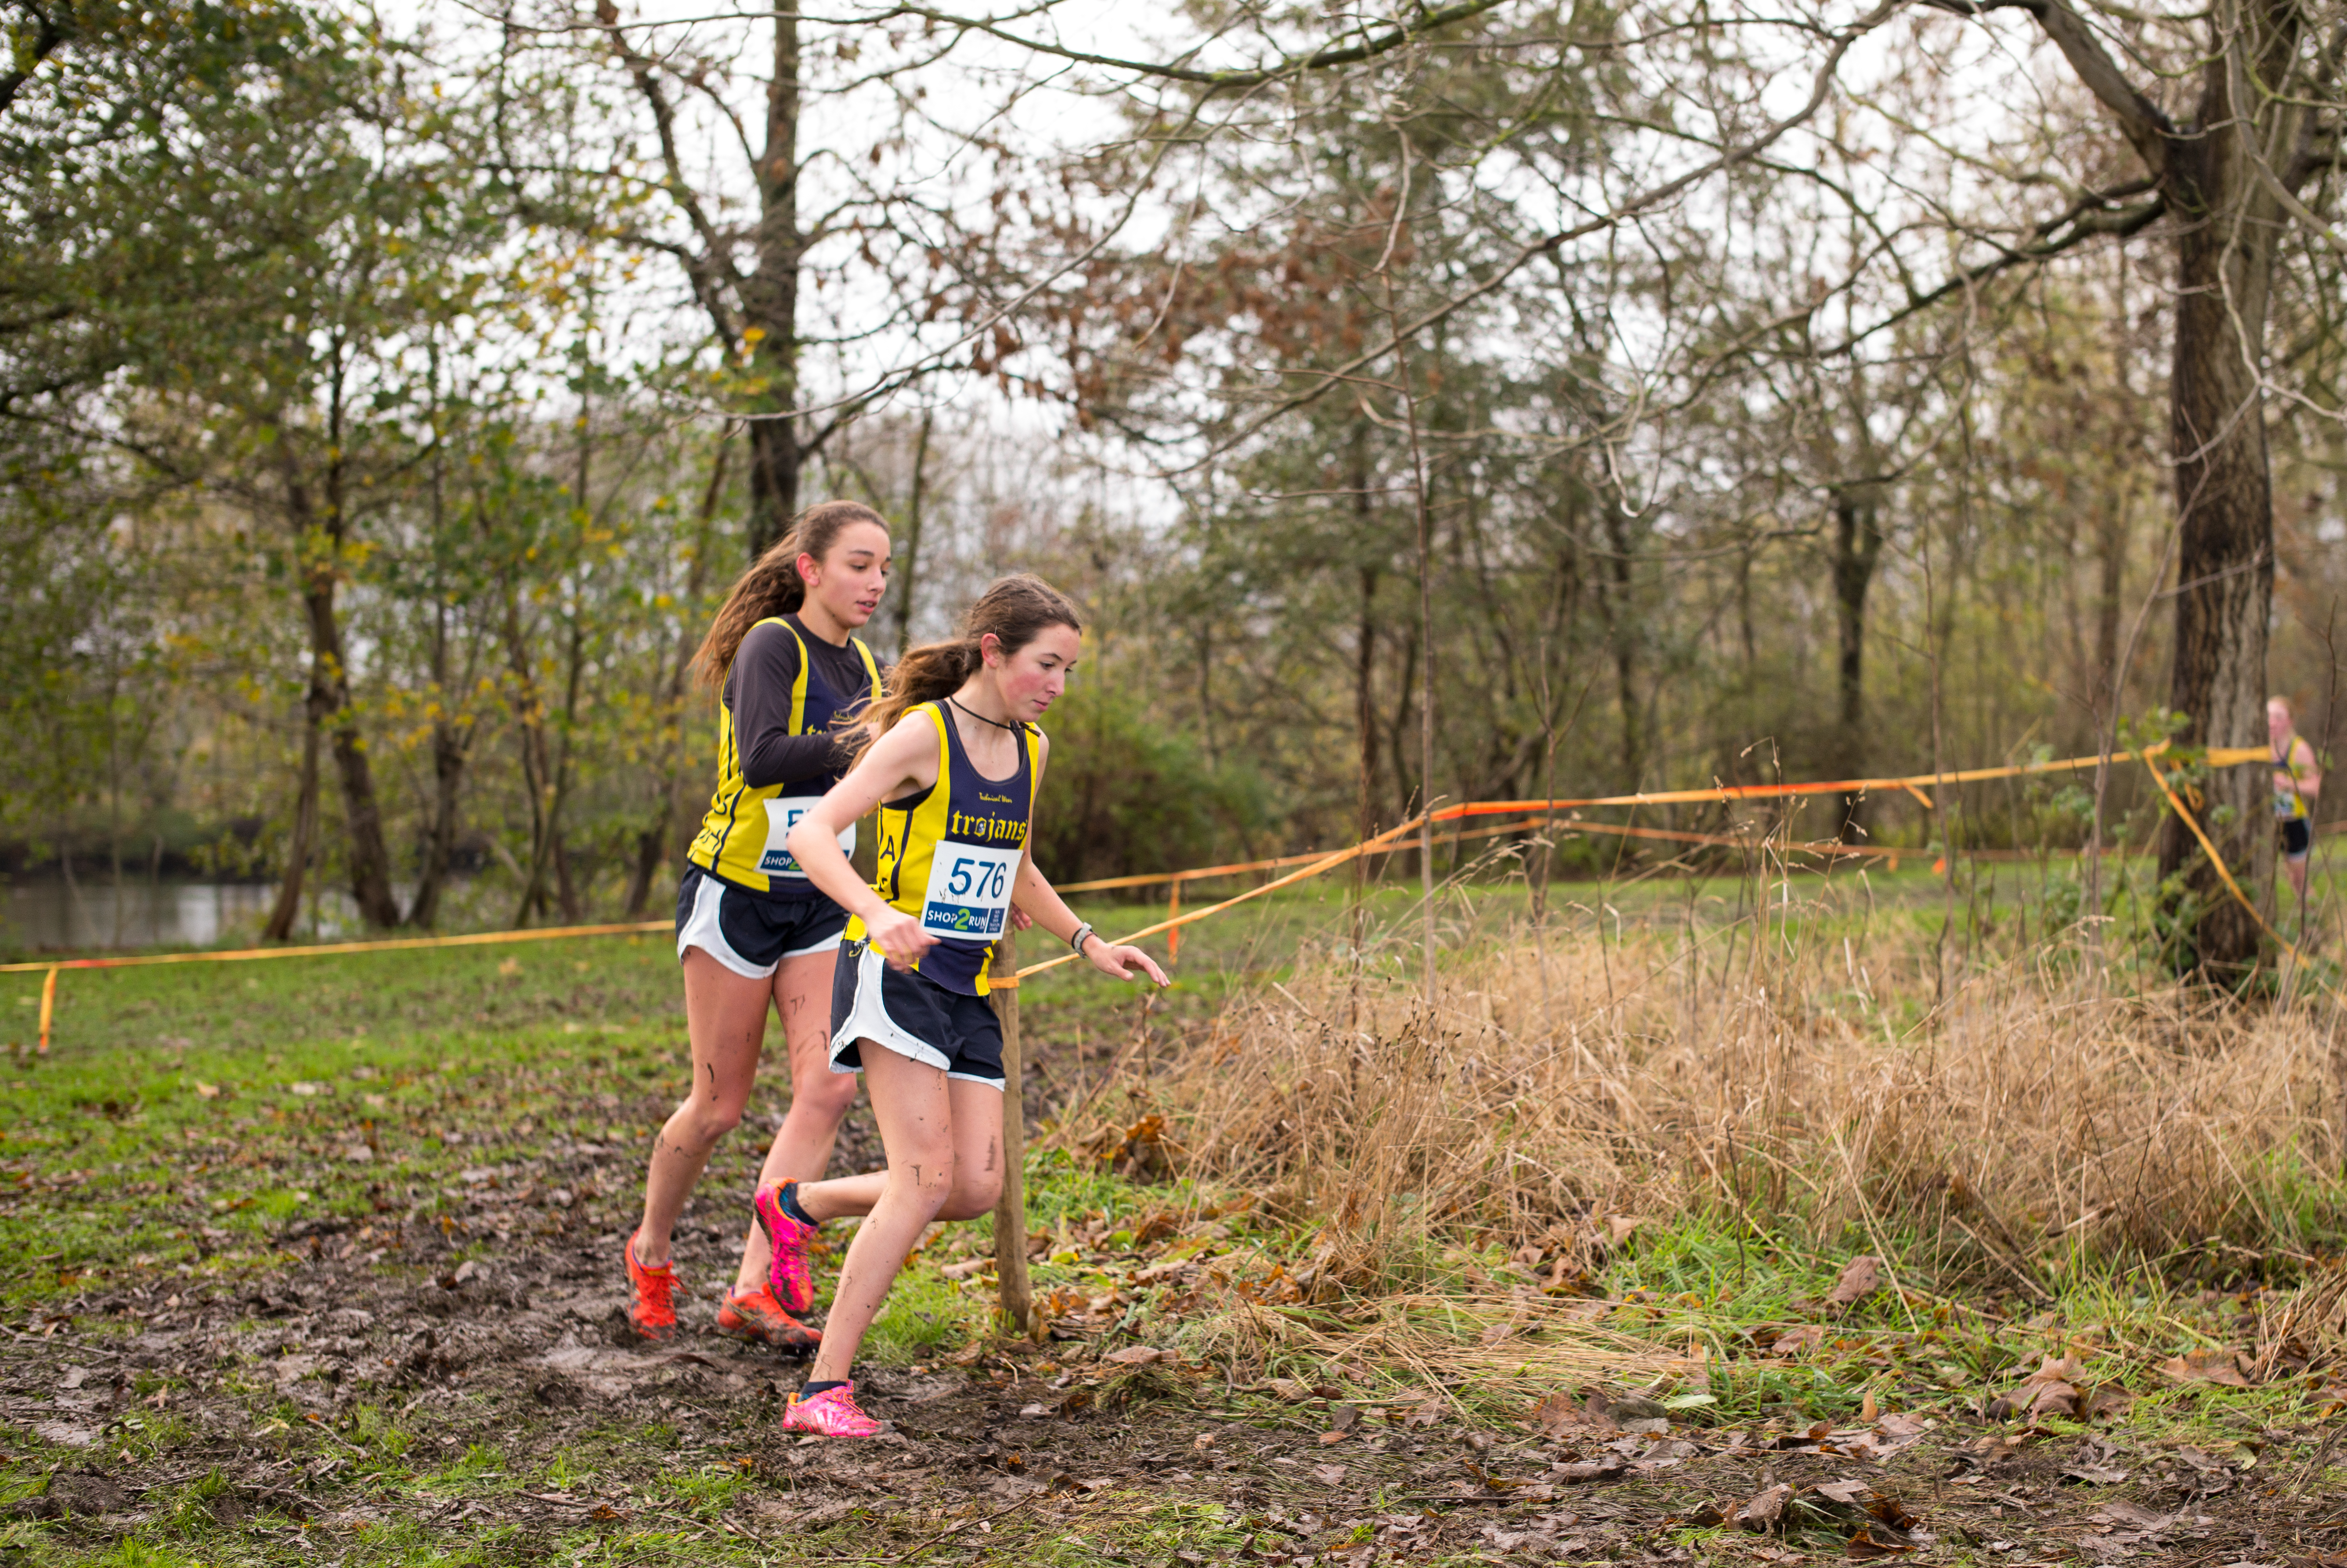
person, trail, running, recreation, race, sports, endurance, athletics, mountain biking, physical exercise, outdoor recreation, human action, individual sports, endurance sports, ultramarathon, duathlon, long distance running, cross country running, cross country cycling